Plainfield, Indiana

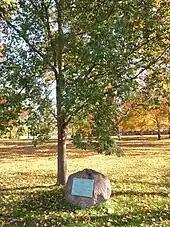
The site of the Van Buren Elm

Plainfield is home to an Ivy Tech Community College satellite location that is associated with the Indianapolis main campus.